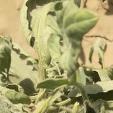
Crop: Tomato
Condition: virosis-d